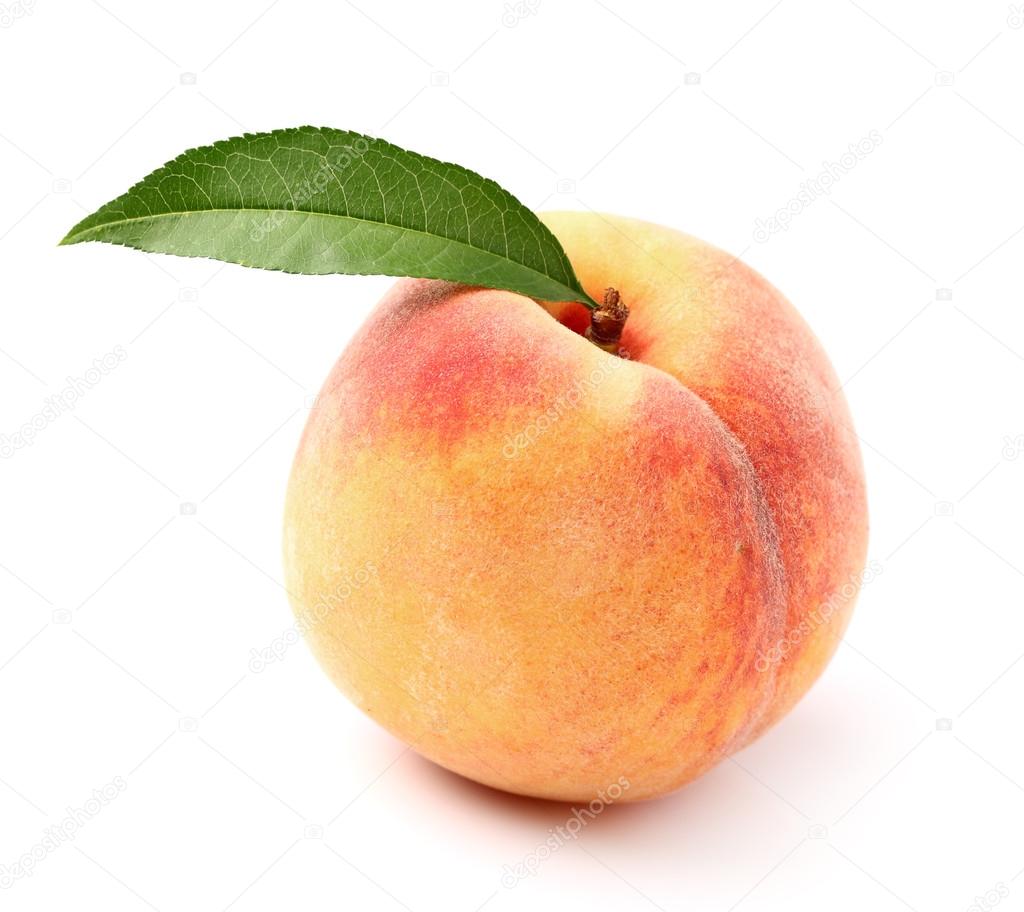
Labels: Peach leaf